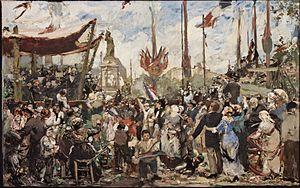
Le 14 juillet 1880, inauguration du monument à la République (vers 1882), esquisse d'Alfred Roll pour un tableau de 63m2 commémorant l'inauguration de la maquette en plâtre de la statue des frères Morice sur la place de la République à Paris. Conservé au Petit Palais à Paris (référence).
Le Monument à la République, dit aussi Statue de la République, est un ensemble statuaire monumental, œuvre de Léopold Morice. Inaugurée en 1883 sur la place de la République à Paris, en France, elle représente une allégorie de la République.
Alfred Philippe Arthur Roll, né le 1ᵉʳ mars 1846 à Paris, et mort dans le 17ᵉ arrondissement de cette ville le 27 octobre 1919, est un peintre et sculpteur naturaliste français.
L'histoire de France commence avec les premières occupations humaines du territoire correspondant au pays actuel. Aux groupes présents depuis le Paléolithique et le Néolithique, sont venues s'ajouter, à l'Âge du bronze et à l'Âge du fer, des vagues successives de Celtes, puis au IIIᵉ siècle de peuples germains et au IXᵉ siècle de scandinaves appelés Normands.